Johann Baptist Krall

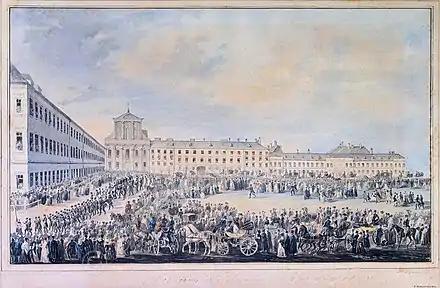
Beethoven's funeral procession. Watercolour by Franz Stöber, 1827.

He was a pupil of the organist and composer (1756-1823), who succeeded Johann Albrechtsberger as "Domkapellmeister" at St Stephen's Cathedral, Vienna in 1809; Krall was also a pupil of Preindl's successor Ignaz von Seyfried. An "Offertory" of Krall's was sung in Vienna in 1825. Johann Krall may be the same Krall who was a dedicatee of the two Concertant Duos for two Violins, Op. 9, by Louis Spohr.